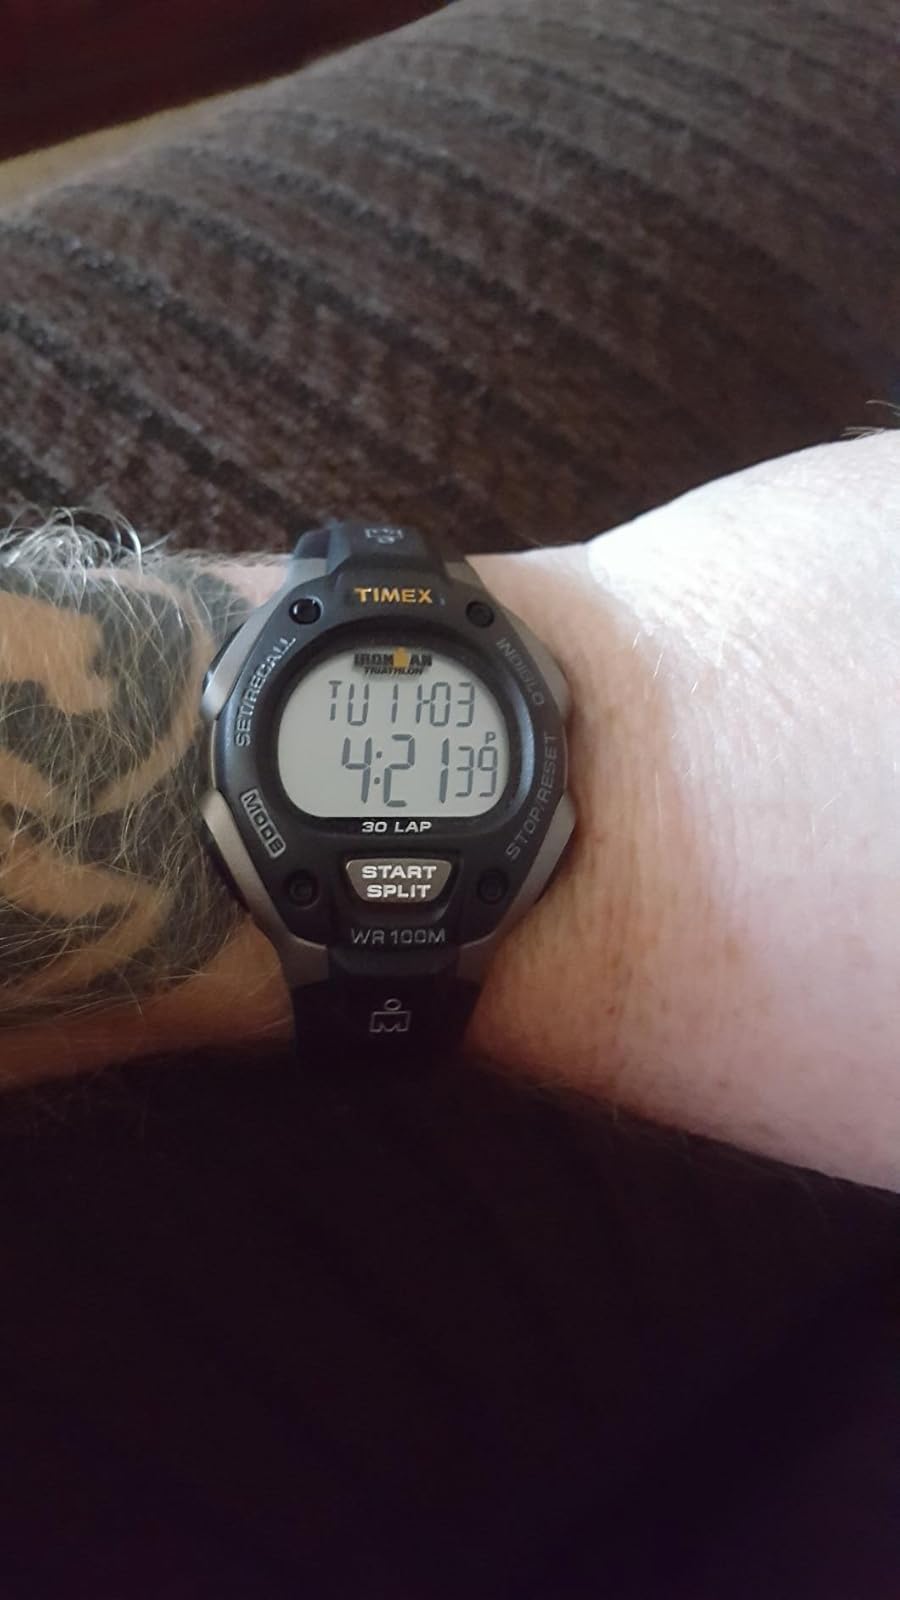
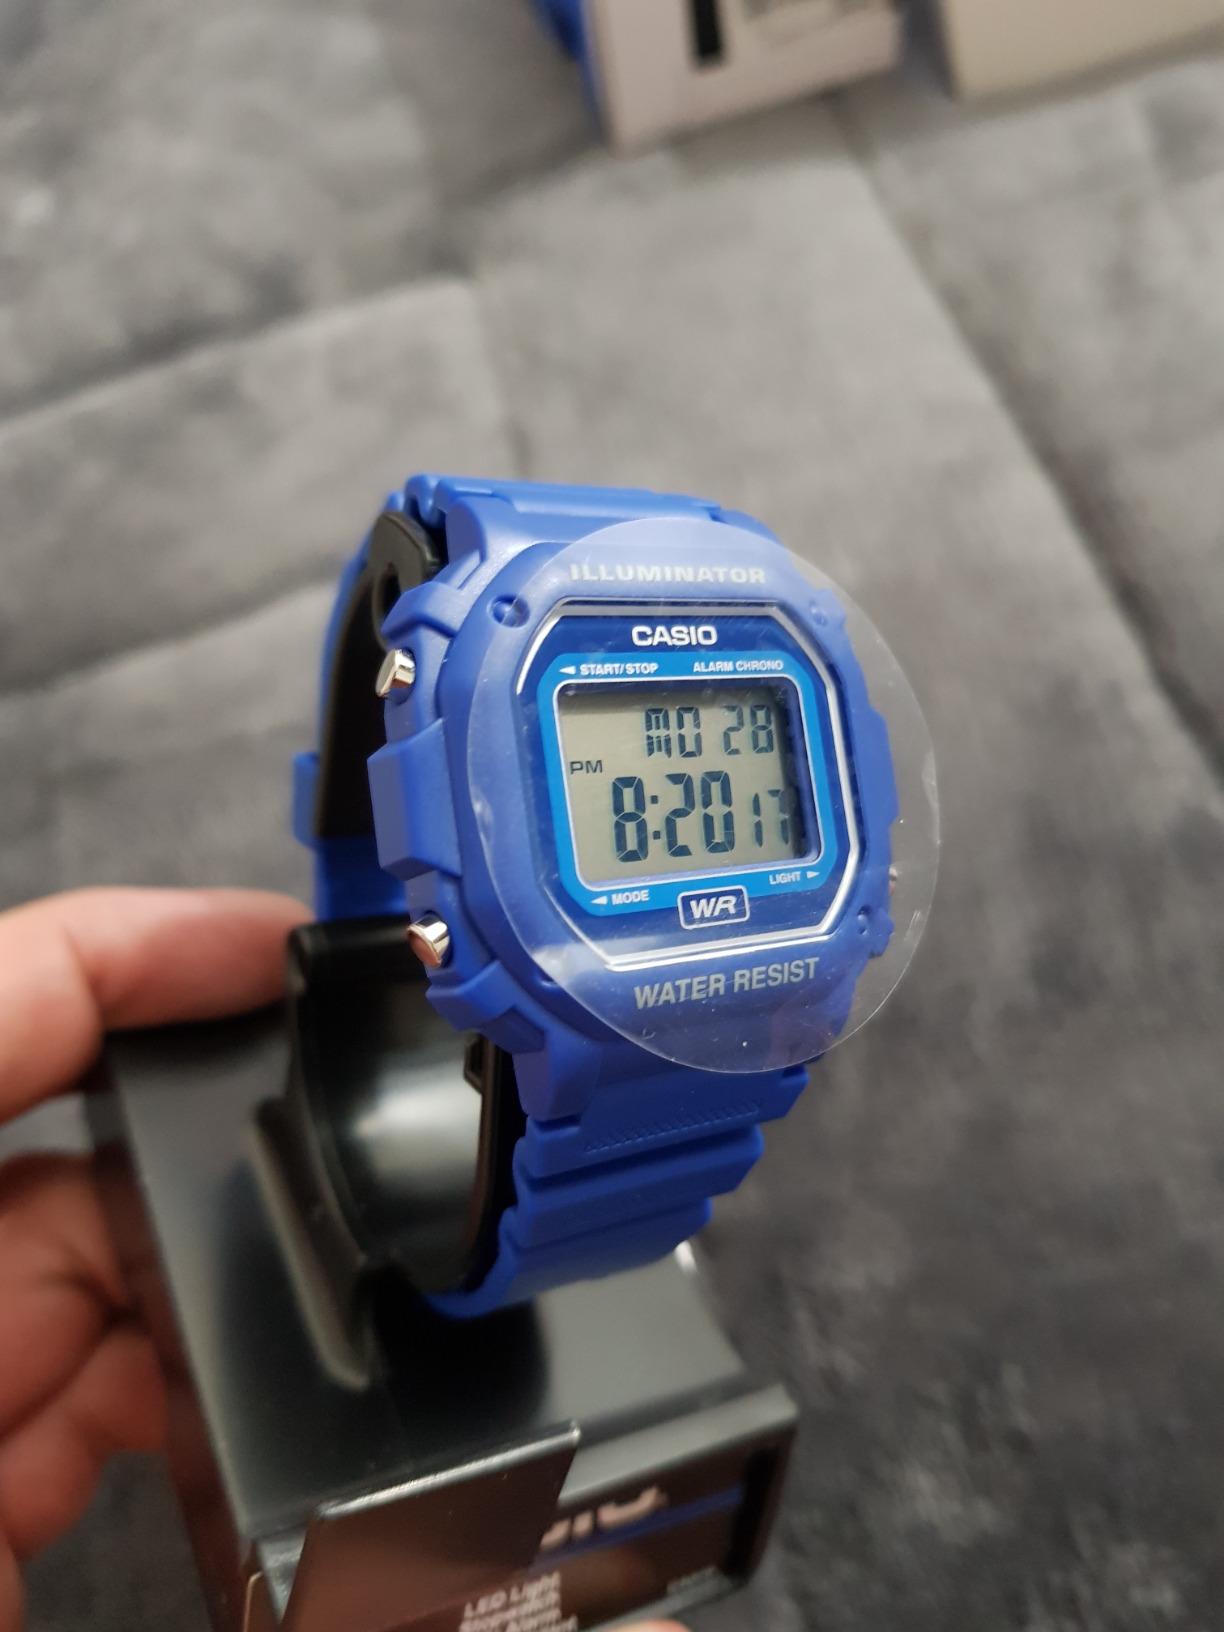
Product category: accessories_watch
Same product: no